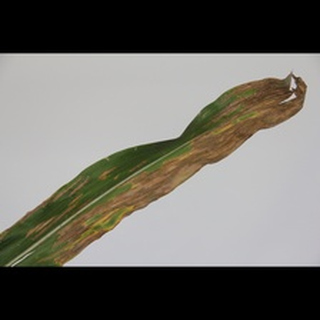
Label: corn_gray_leaf_spot